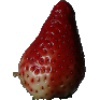
Label: Strawberry 1